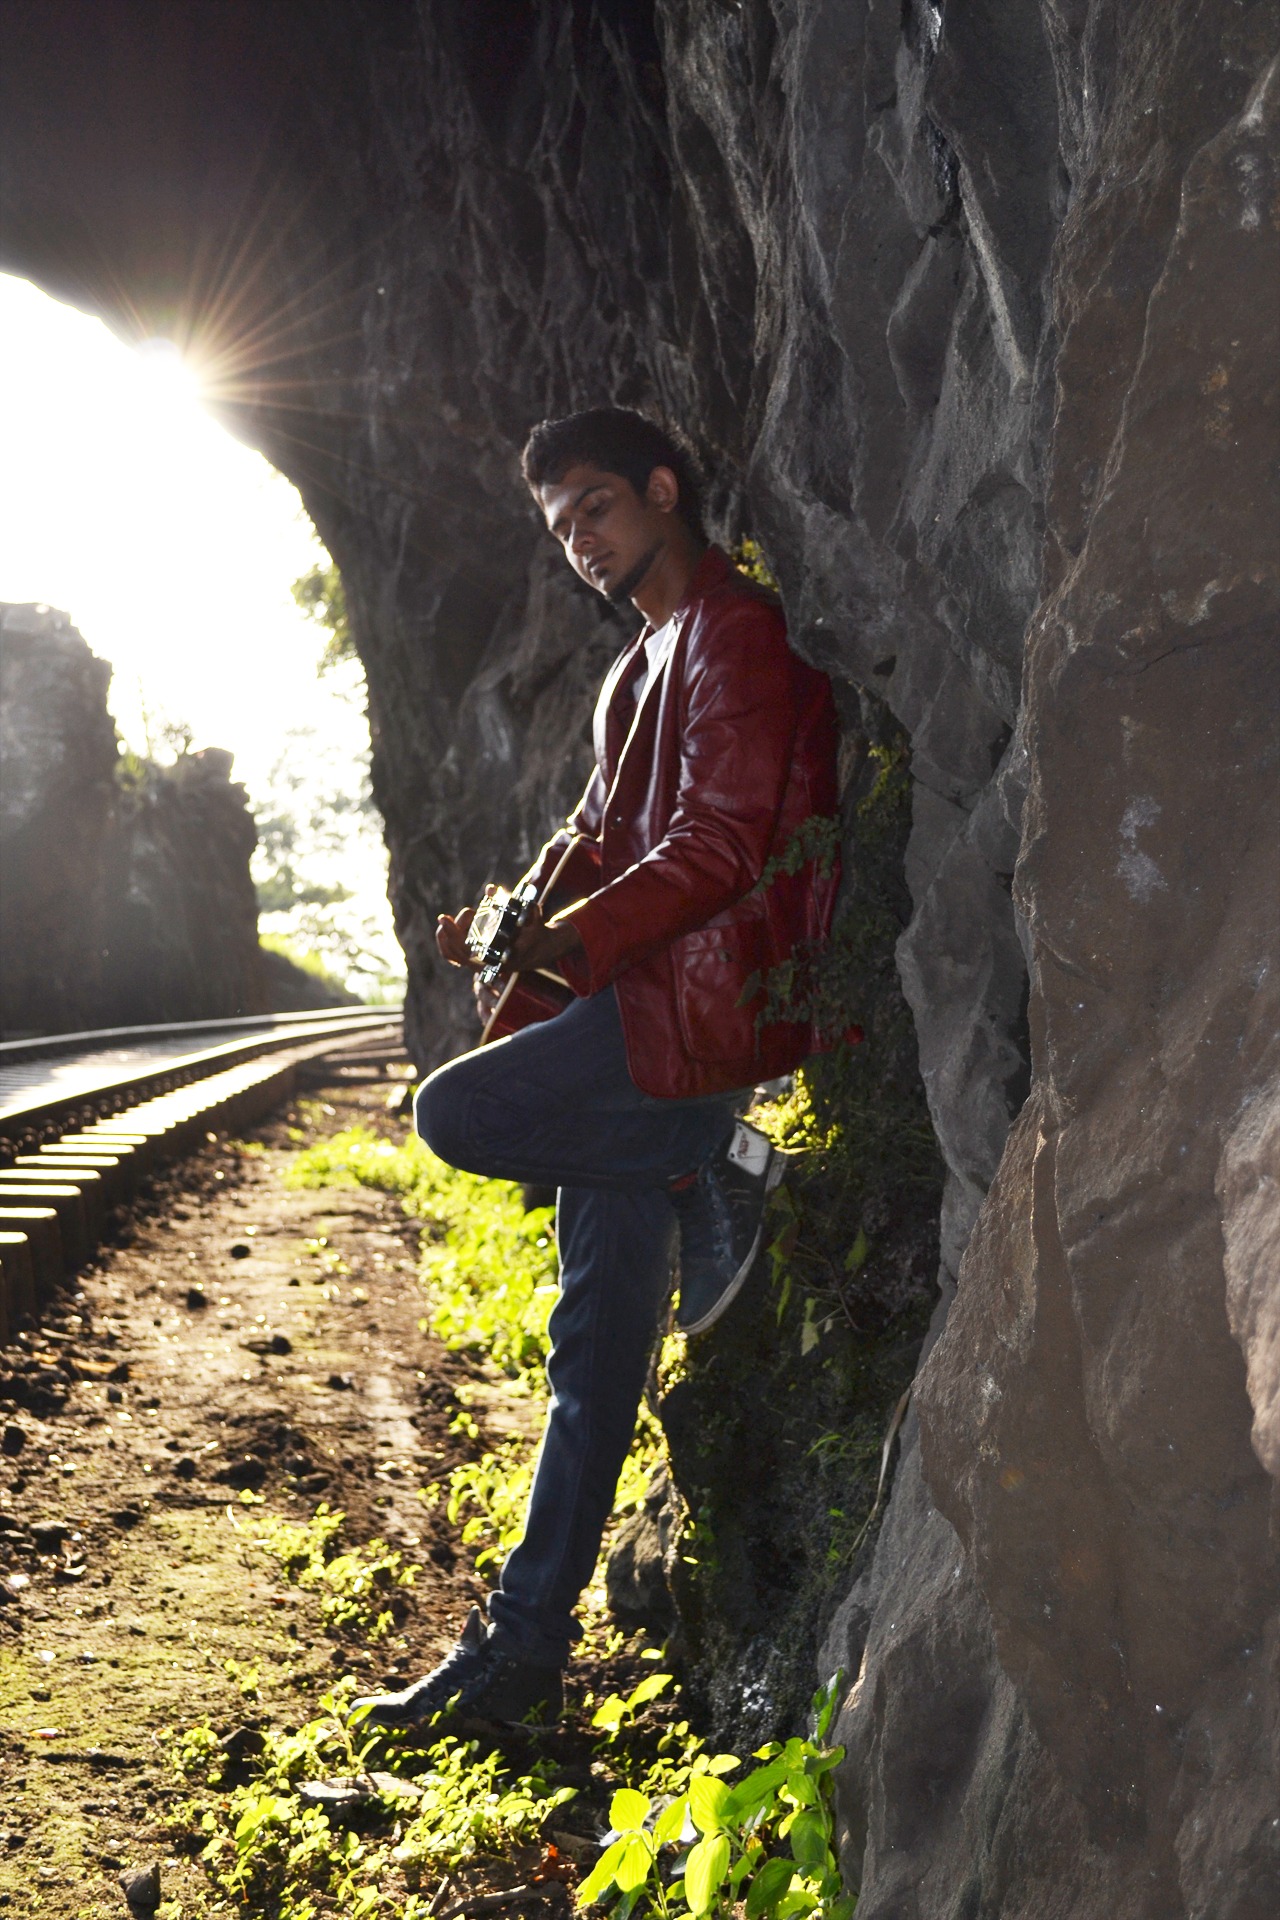
man, rock, boy, adventure, young, jeans, fashion, jacket, free photos, design, pose, sri lanka, ceylon, t shirt, mawanella, kadugannwa